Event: Nepal Earthquake
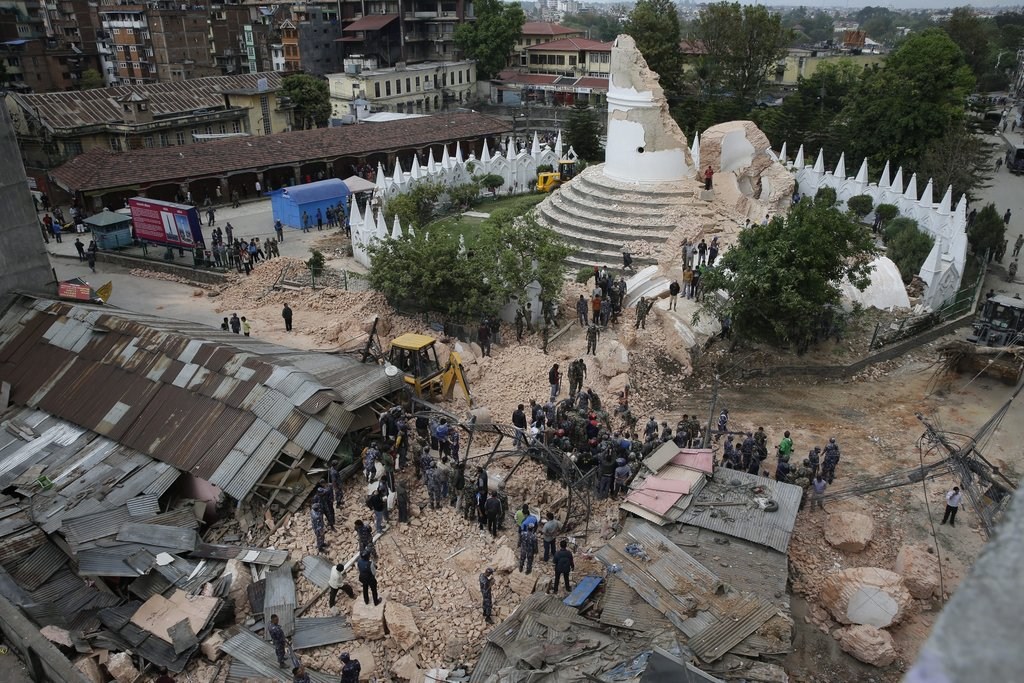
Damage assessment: damage